Negative priming

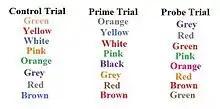
Example of Stroop color–word task with control, prime and probe trials.

The primary two stimulus modalities used for negative priming research are visual and auditory stimulus materials. The stimulus presented varied from objects or symbols in visual field to human voices or artificial sounds. Stronger negative priming effects are found for auditory stimulus but the standardized effect sizes between the modalities did not vary. Evidence for negative priming has also been found across various modes of response including vocal naming, manual key press, and reaching. Negative priming was observed for various types of judgment such as identification, categorization, matching, counting and localization. The tasks used to find evidence for negative priming includes Stroop color–word task, lexical decision task, identification, matching, and localization tasks. The Stroop color–word task utilizes the Stroop effect to observe the distractor suppression and negative priming. Identification tasks present a set of images, sounds, words, symbols, or letters and require the subject to select the prime target based a particular feature that differentiates the target from the distractor. Lexical decision utilizes semantic knowledge of the subject and tests the subject ability to remember the multiple meanings and uses of one word. For example, the word "bank" has multiple meanings and can be referred in different contexts such as "bank is a place where money is deposited" or "banks of a river". Matching tasks require subjects to respond "same" or "different" by matching the target letters or shapes with the explicitly specified goal while ignoring the distractor. Localization tasks require some form of movement of subjects to respond to the location of the target stimulus. This type of localization task is especially used to test the feature mismatch hypothesis as it provides evidence for negative priming during the mismatch of the location and target stimuli.